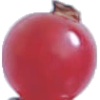
Label: Redcurrant 1